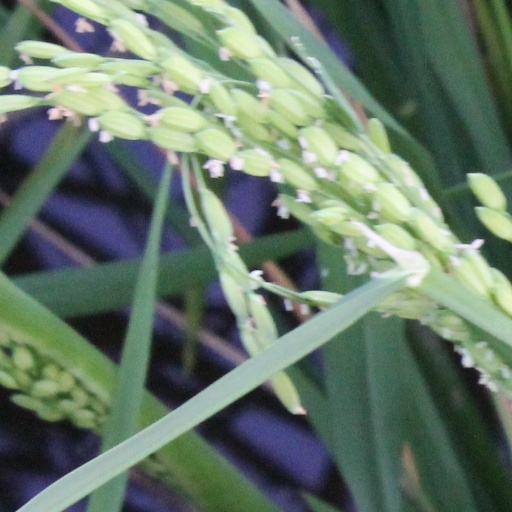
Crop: rice